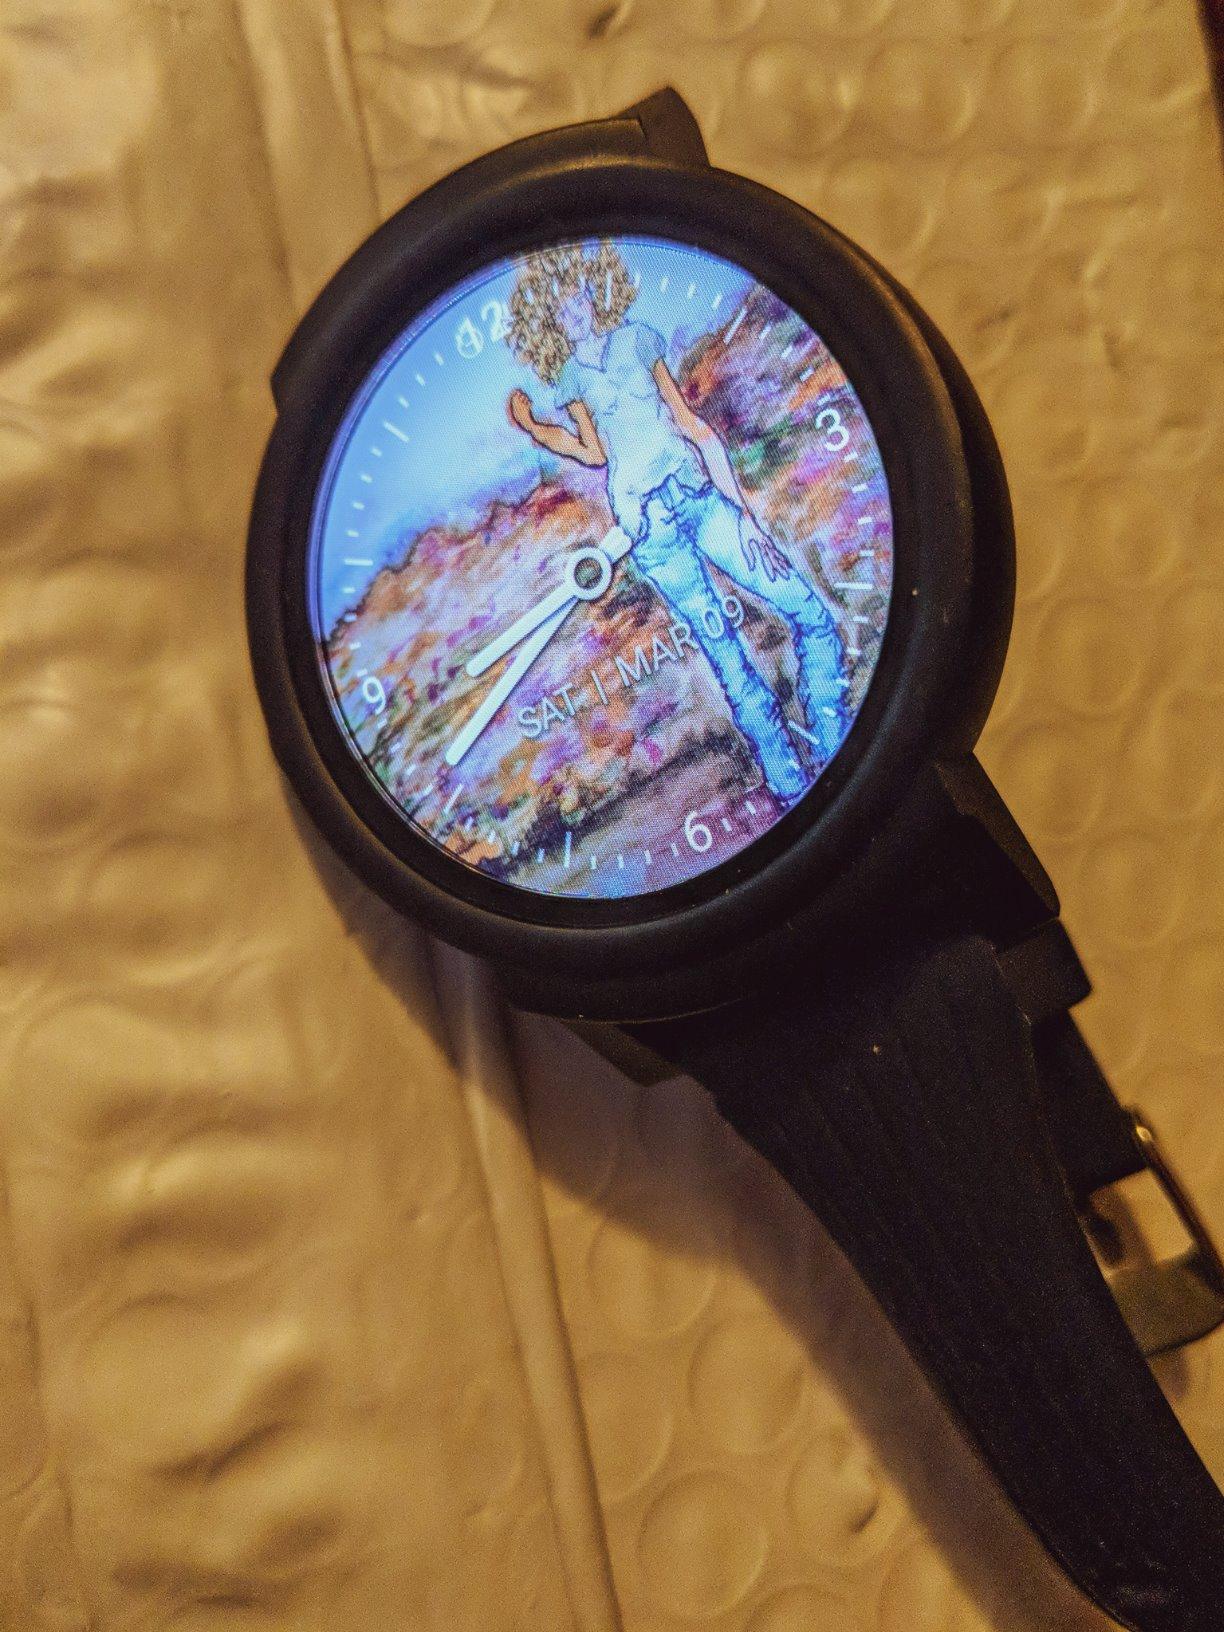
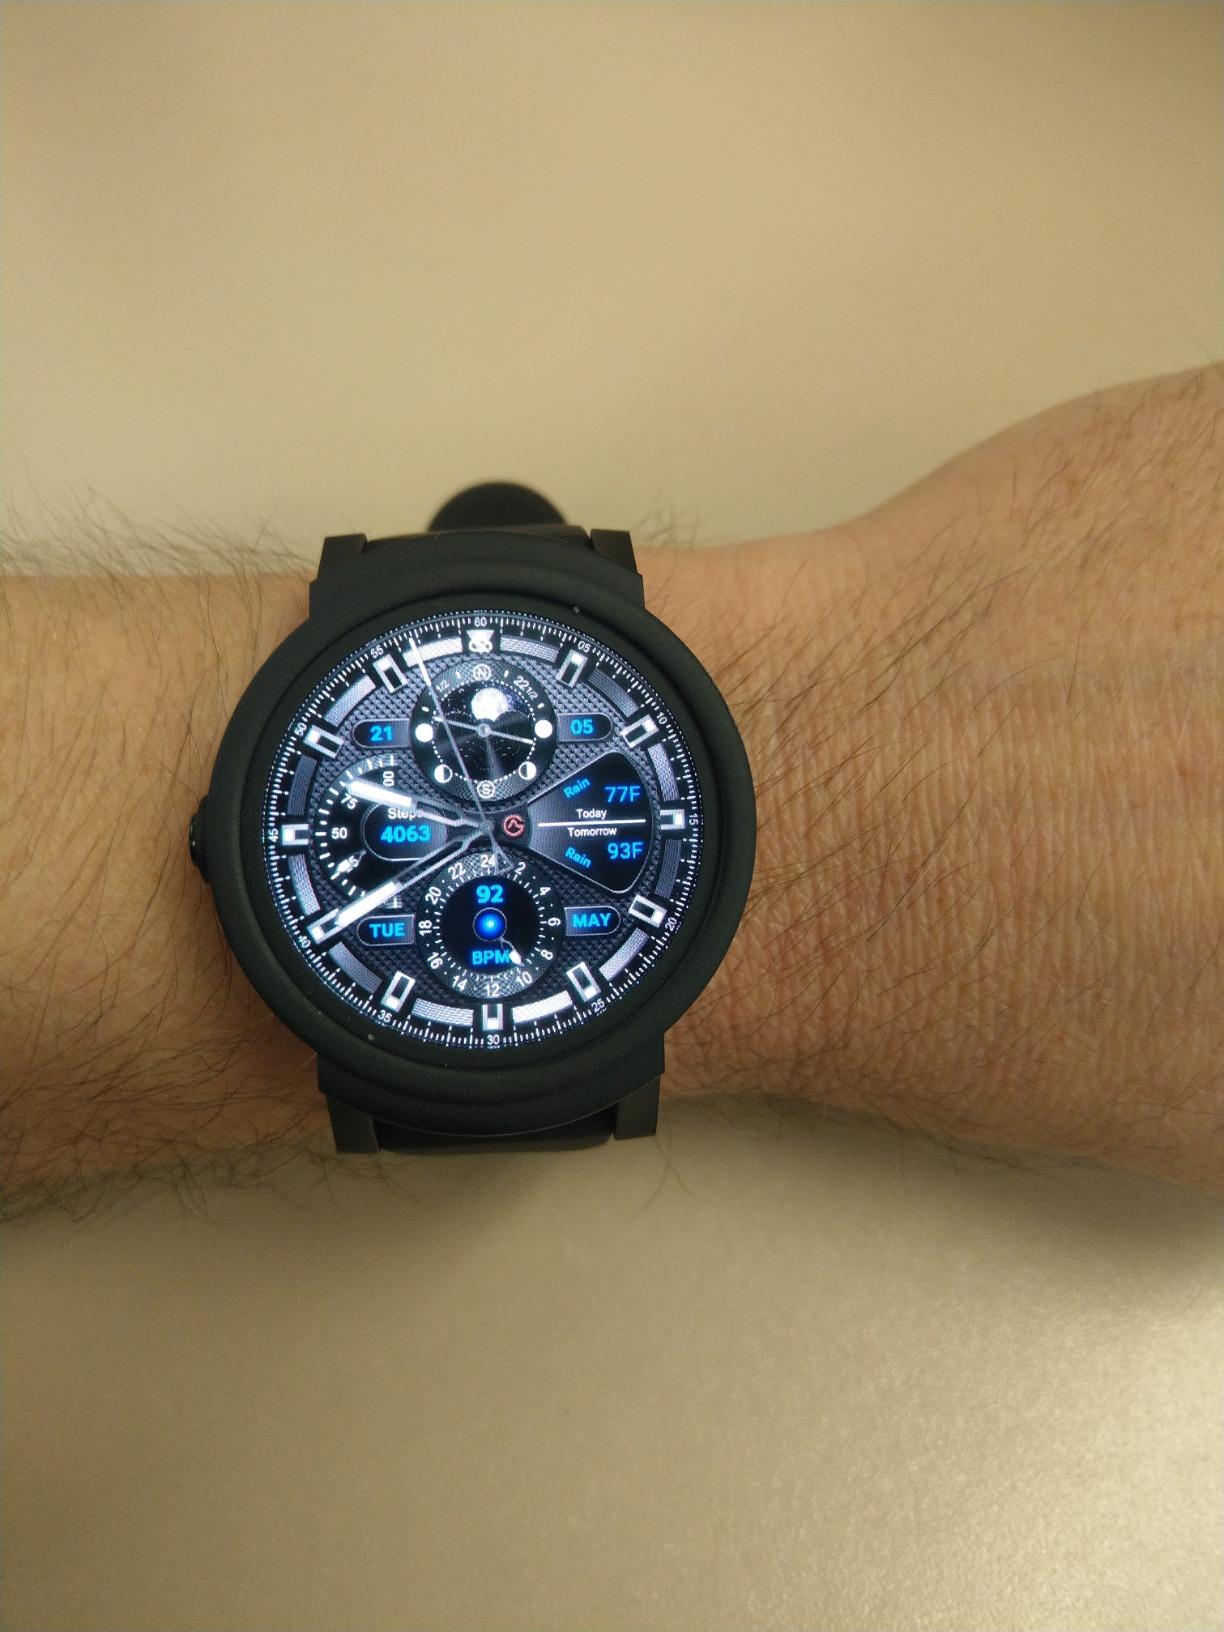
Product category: smartwatch
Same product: yes